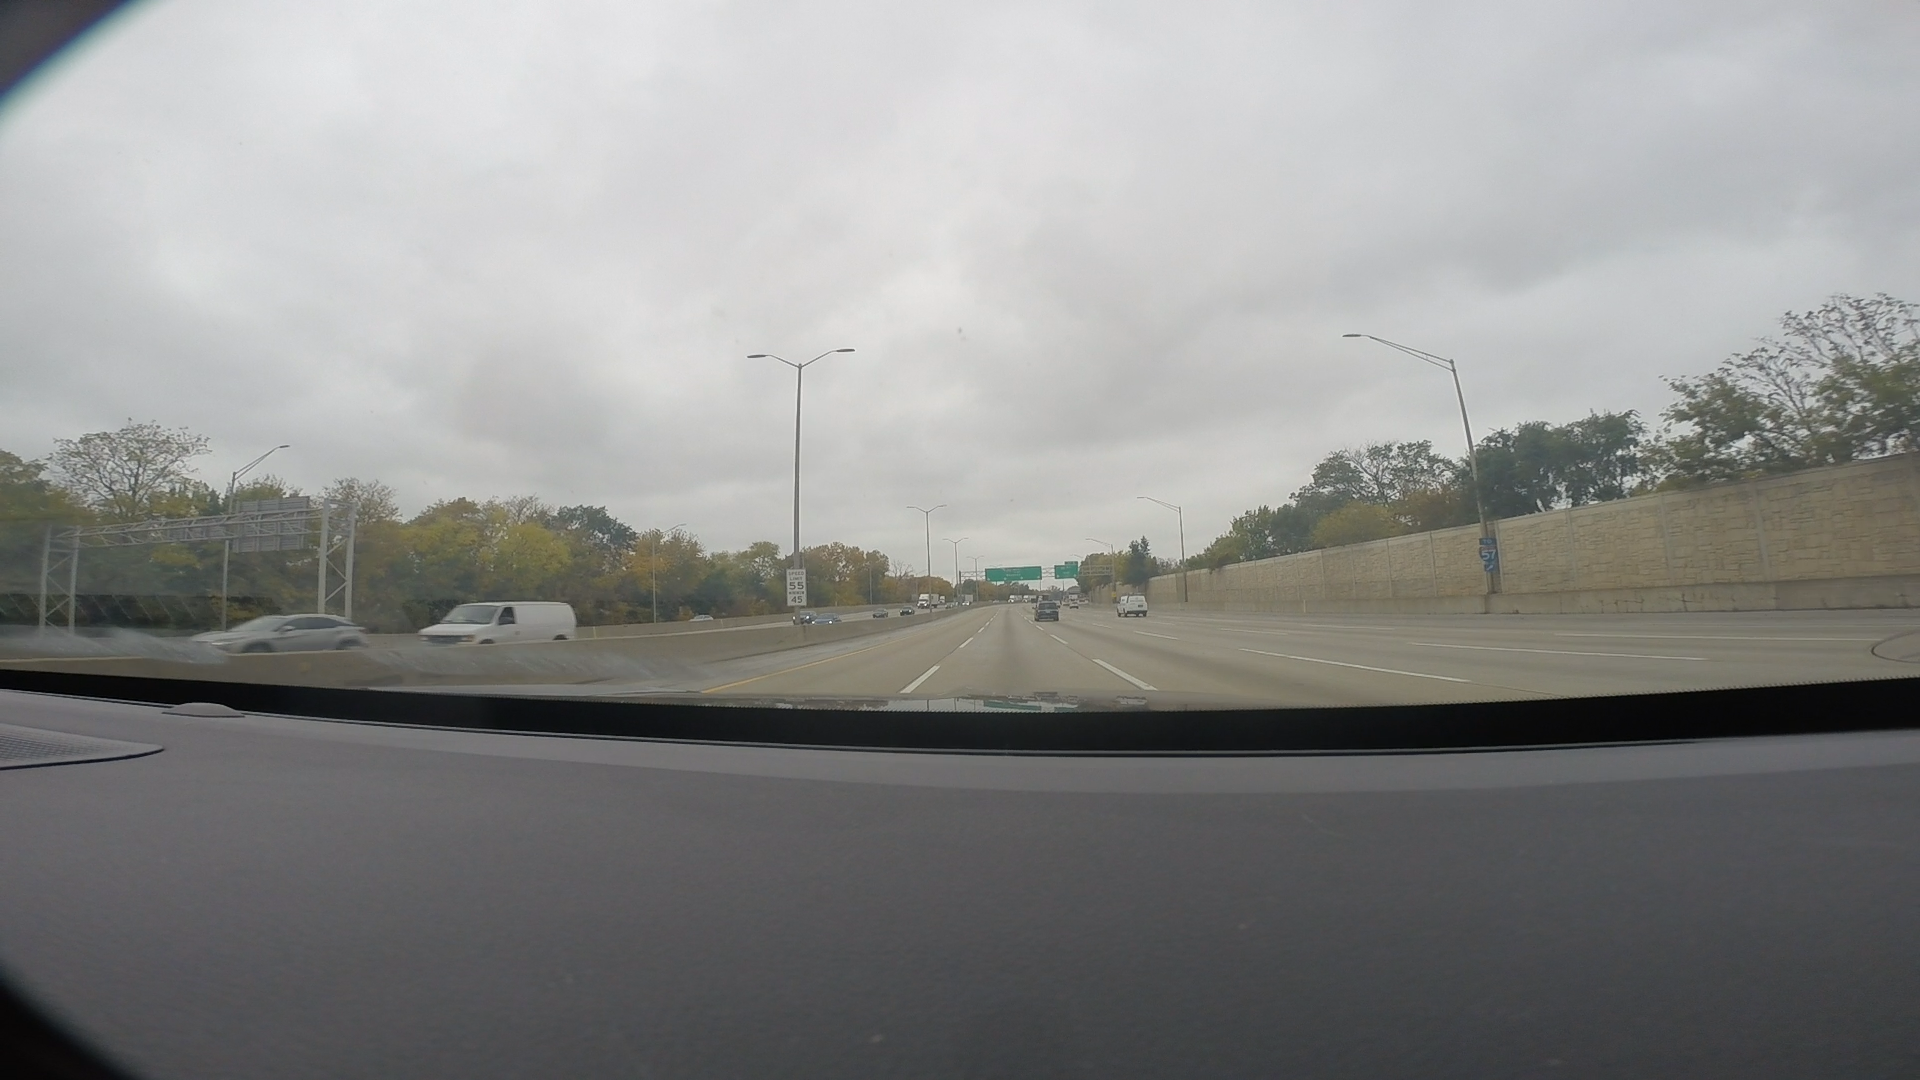
Speed limit sign label: mph55